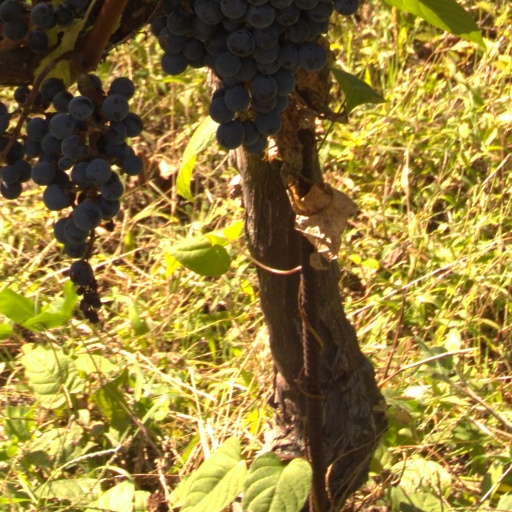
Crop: grape